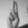
ASL letter: U